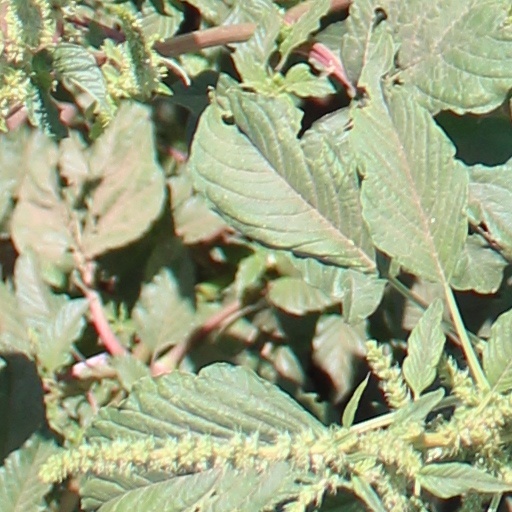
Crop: wheat